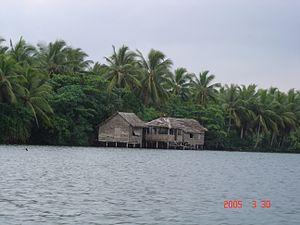
Rennell Est (Îles Salomon) Español: Rennell Este 日本語: 東レンネル 中文: 东伦内尔岛